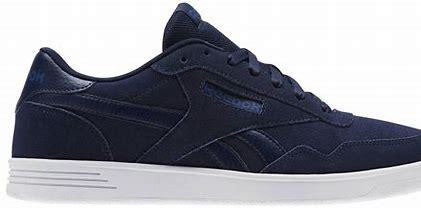
Brand: Reebok
Model: Royal Techque T